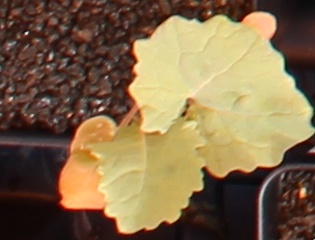
Label: Canola